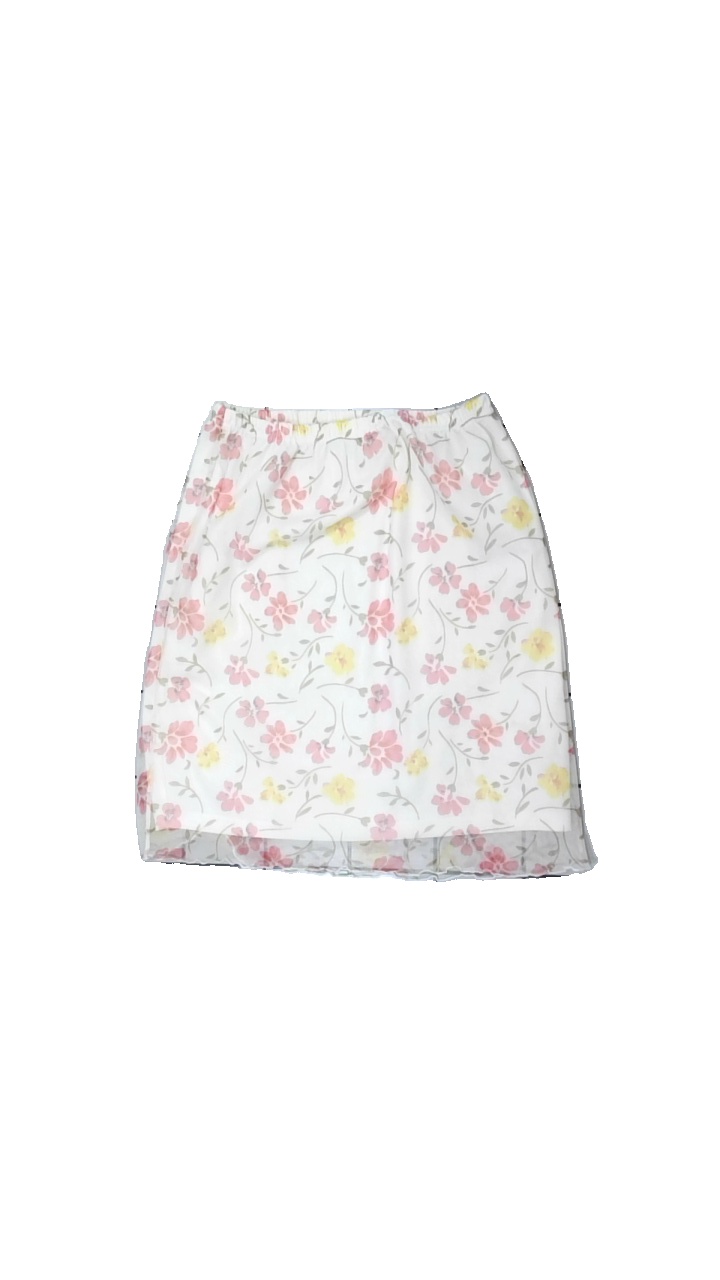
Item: Skirt (Ladies)
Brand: Zucchini
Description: blommig kjol
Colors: White, Multicolor, Pink, Yellow
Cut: Oversize
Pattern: Floral print
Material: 100% polyester
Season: All
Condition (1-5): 5
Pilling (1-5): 5
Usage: Reuse
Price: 50-100